Jorge Alessandri Vergara

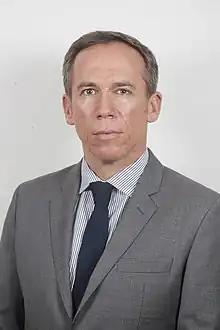

Jorge Iván Alessandri Vergara (born 8 June 1979) is a member of the Chamber of Deputies of Chile.